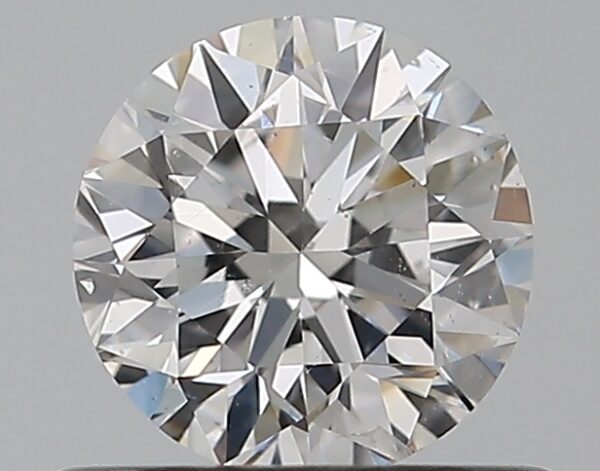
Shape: round
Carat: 0.5
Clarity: SI2
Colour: D
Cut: GD
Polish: VG
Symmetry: F
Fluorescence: F
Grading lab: GIA
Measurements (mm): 4.97 x 5.03 x 3.18